Adenoviral keratoconjunctivitis

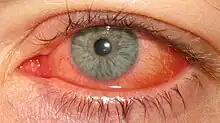
Adenoviral Keratoconjunctivitis

Adenoviral keratoconjunctivitis, also known as epidemic keratoconjunctivitis, is a contagious eye infection, a type of adenovirus disease caused by "adenoviruses". It typically presents as a conjunctivitis with a sudden onset of a painful red eye, watery discharge and feeling that something is in the eye. Photophobia develops with blurred vision and lymphadenopathy by the ear nearest the affected eye. It is often associated with a sore throat and stuffy and runny nose, mainly in adults. A type of adenoviral keratoconjunctivitis in very young children can present with a high fever, sore throat, ear infection, vomiting and diarrhea.